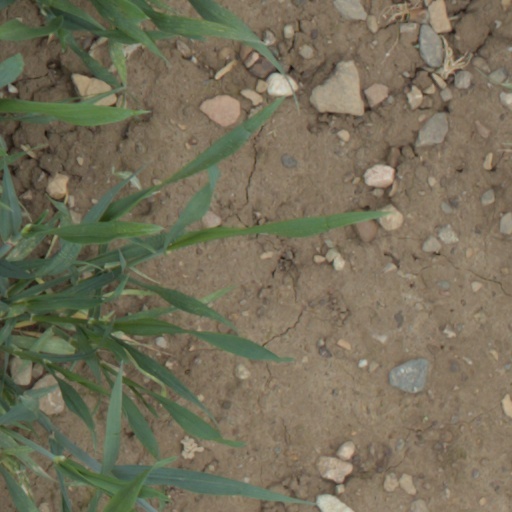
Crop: wheat